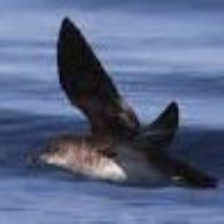
Species: BLACK VENTED SHEARWATER
Scientific name: PUFFINUS OPISTHOMELA